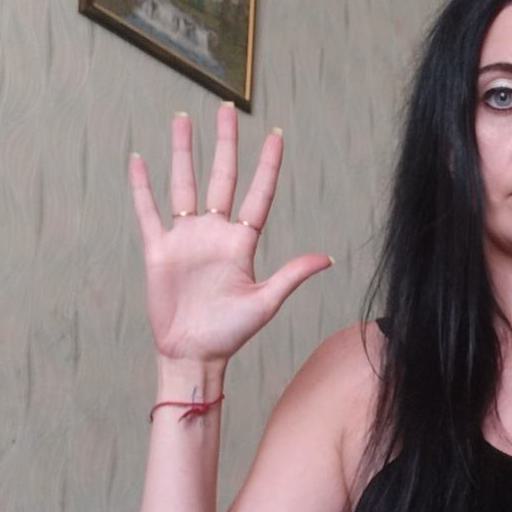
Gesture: palm